El mesero

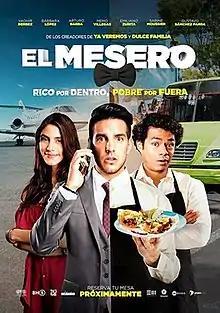
Film poster

El mesero is a 2020 Mexican comedy film directed by Raúl Martínez. The film stars Vadhir Derbez, and Bárbara López. The production of the film began on June 21, 2019 in Mexico City. The plot revolves around Rodrigo Sada, a young waiter who wants to be a millionaire to lead the life of luxury and sophistication he sees in the clients of the restaurant where he works. His ambition leads him to take an easy route to try to get what he wants. It is written jointly between Raúl and Alberto Bremer, and was released on 3 December 2020.